Betty Curtis

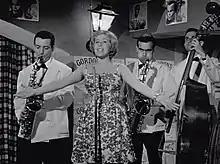
A frame from the 1959 film "The Jukebox Boys" featuring Betty Curtis

Roberta Corti (21 March 1936 – 15 June 2006), better known by her stage name Betty Curtis, was an Italian singer active from 1957 to 2004.